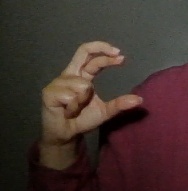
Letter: thal